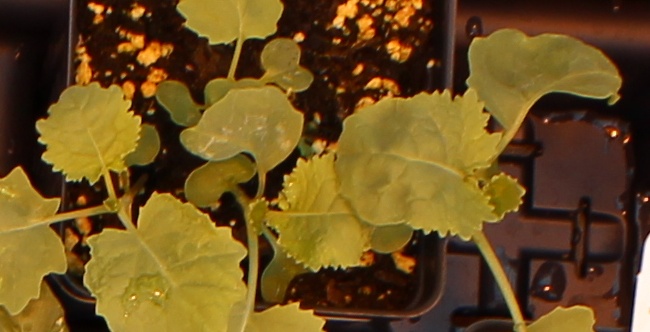
Label: Canola